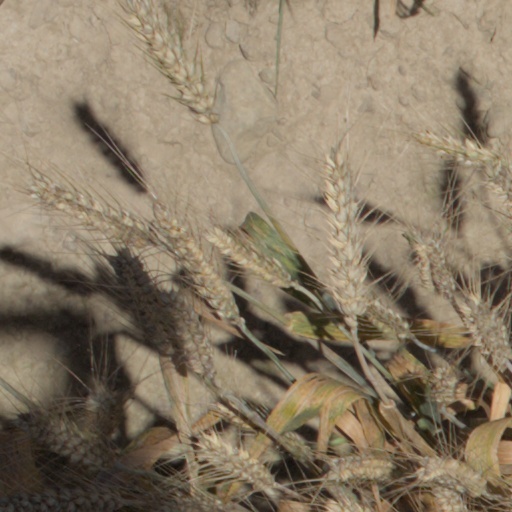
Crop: wheat